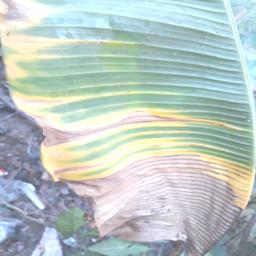
Label: POTASSIUM DEFICIENCY